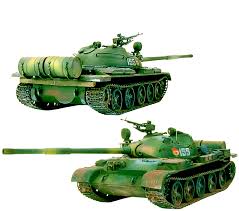
Label: T-62